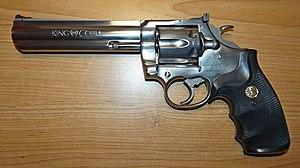
Le Colt King Cobra, produit entre 1986 et 1998, fut considéré comme le successeur du Colt Python. C'est une arme au design moderne, fiable, puissante, et très polyvalente : on l'utilise aussi bien pour le tir sur cible, l'auto-défense, et la chasse. La firme Colt l'a remis en production en 2019.